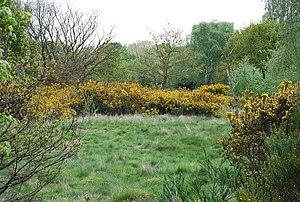
Barnes Common est un pré communal au sud-est de Barnes adjoint au Putney Lower Common à l'est et limité au sud par la South Circular Road. Avec Barnes Green, il s'agit d'un des plus grands bien communal-espace vert de Londres avec 49,55 hectares de zones protégées. Il s'agit aussi d'une réserve naturelle locale. Il dispose d'un terrain de football et d'un sentier naturel.